Peckoltia multispinis

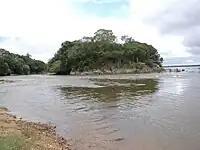

"Peckoltia multispinis" requires a soft water aquarium with waters of between and a pH of around 6. It is described as non-aggressive in the aquarium but not effective at cleaning away algae.